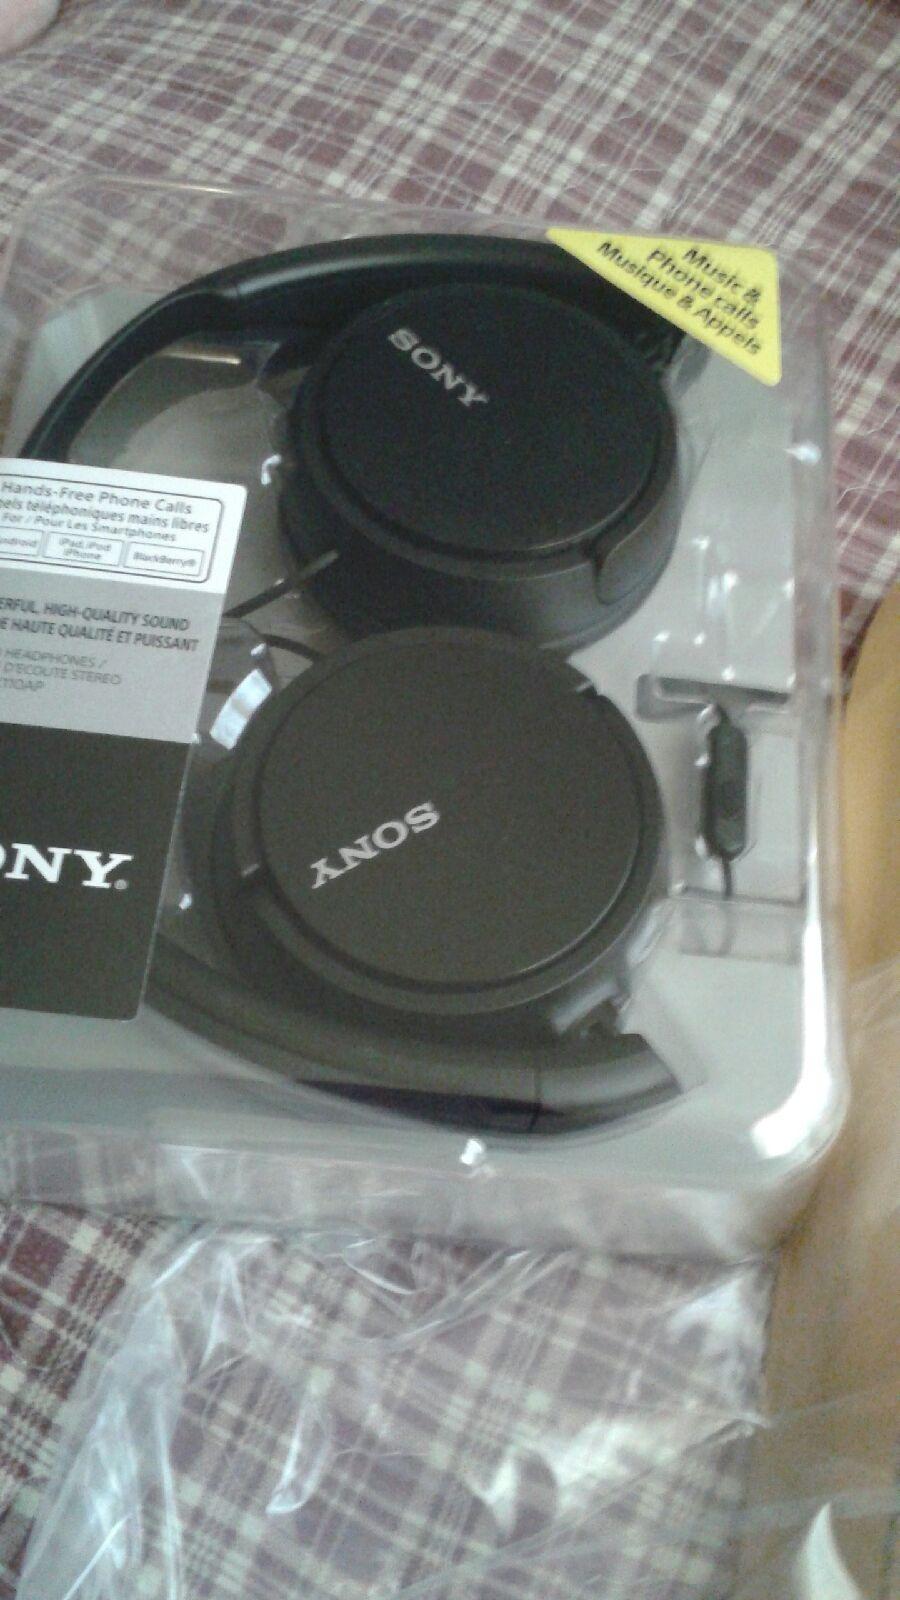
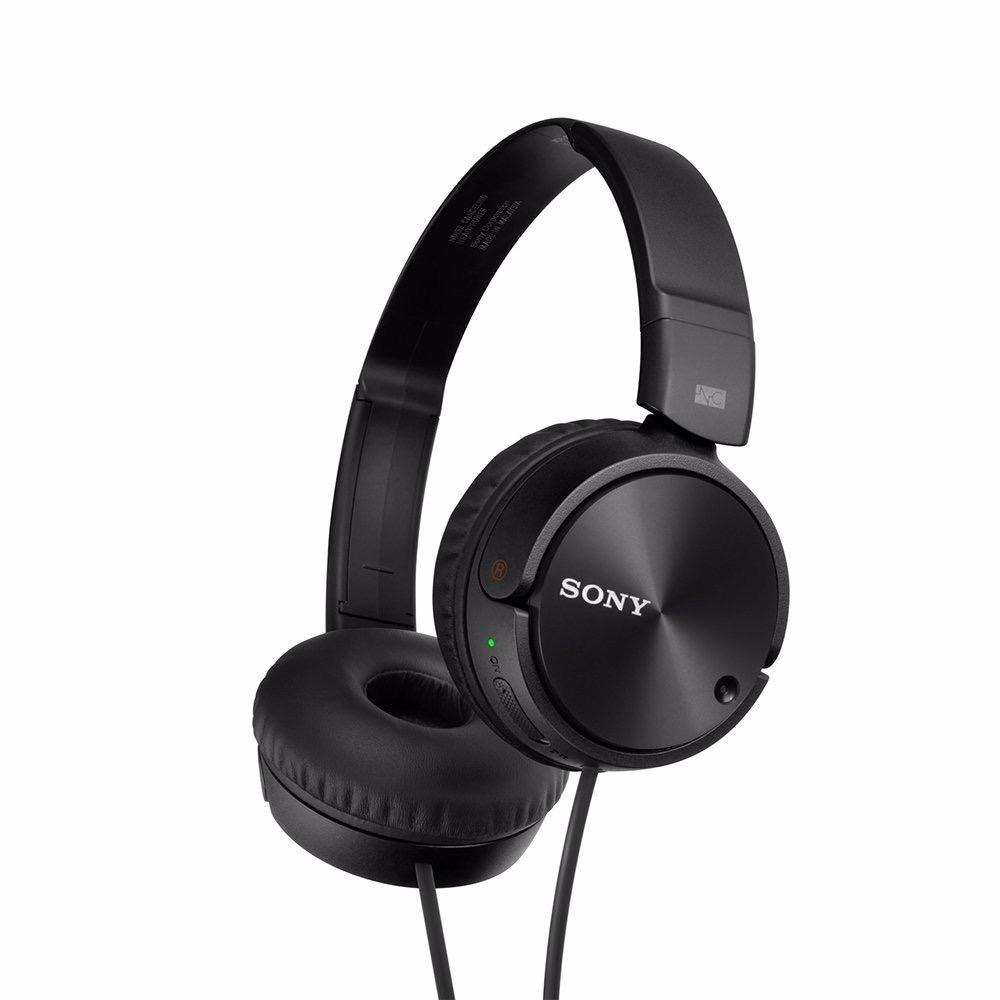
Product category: headphones
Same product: no